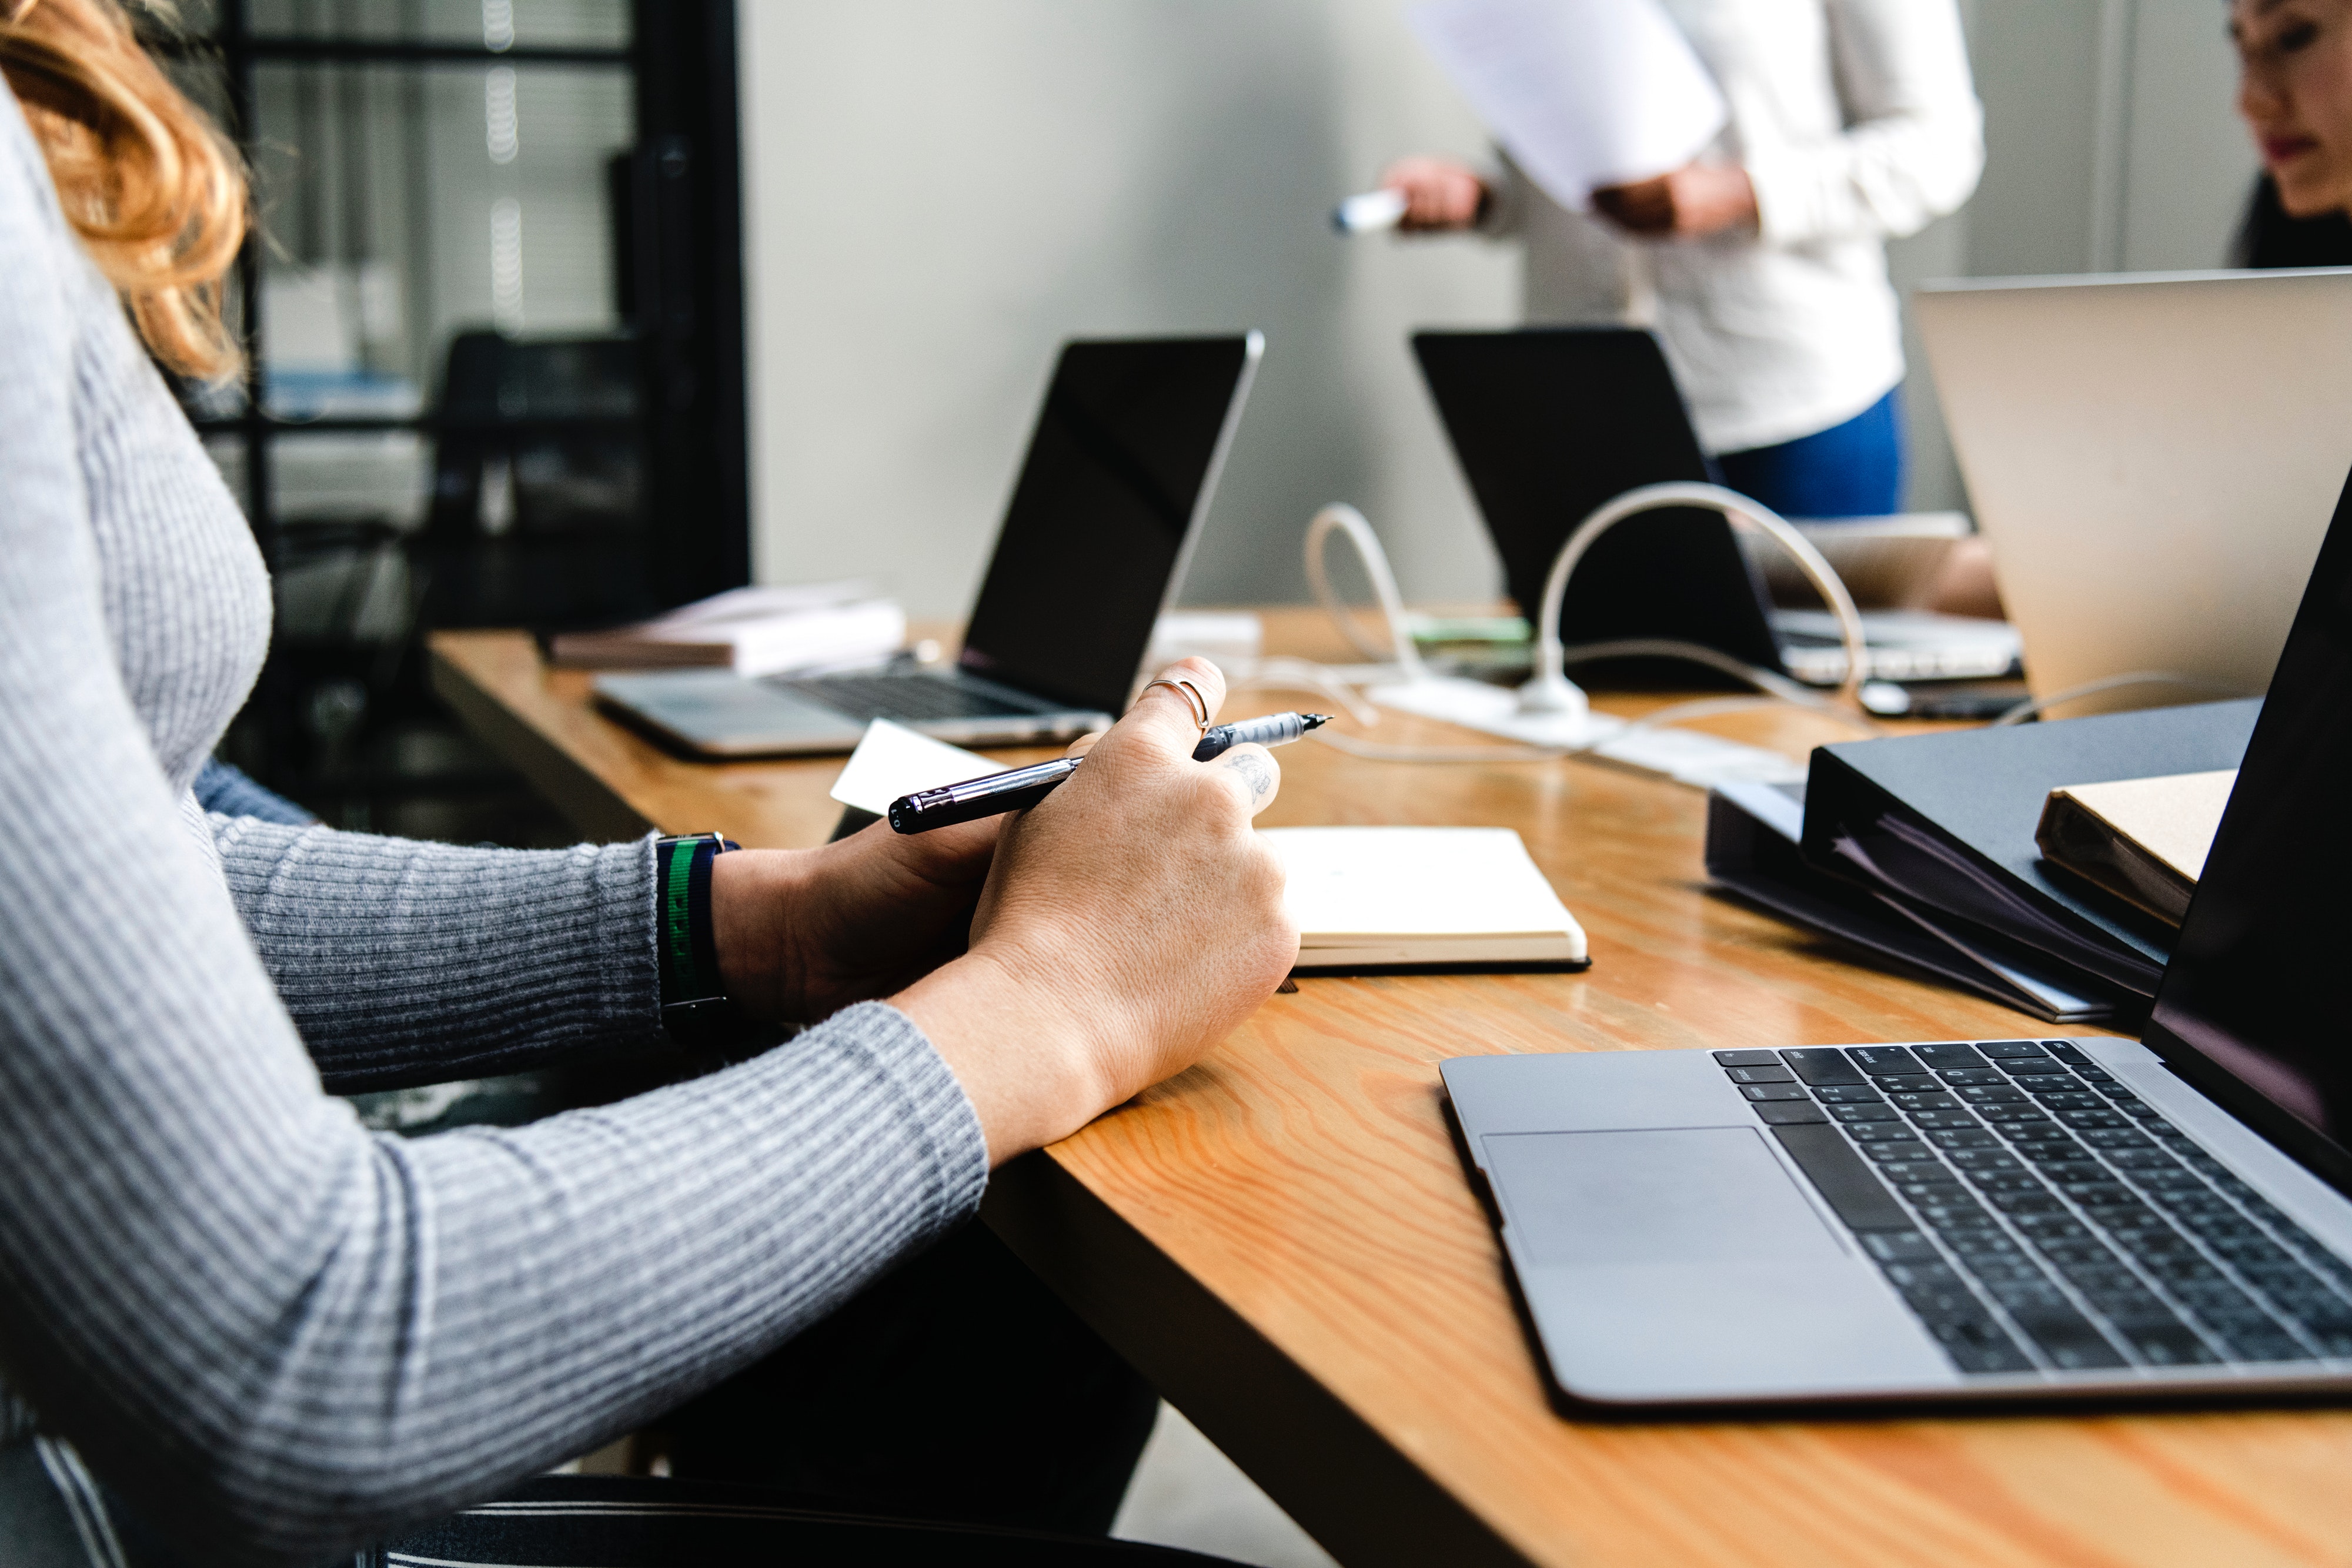
product, job, office, employment, businessperson, learning, collaboration, white collar worker, technology, business, hand, sitting, computer, software engineering, electronic device, company, laptop, management, training